Giuseppe Motta (aviator)

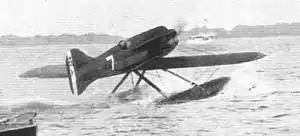
A Macchi M.67 racing seaplane.

After World War I, Motta tested racing seaplanes for the Schneider Trophy race. He was killed during a test flight of the Macchi M.67 after having reached . This world record was held until George Stainforth broke the barrier, on 29 September 1931.